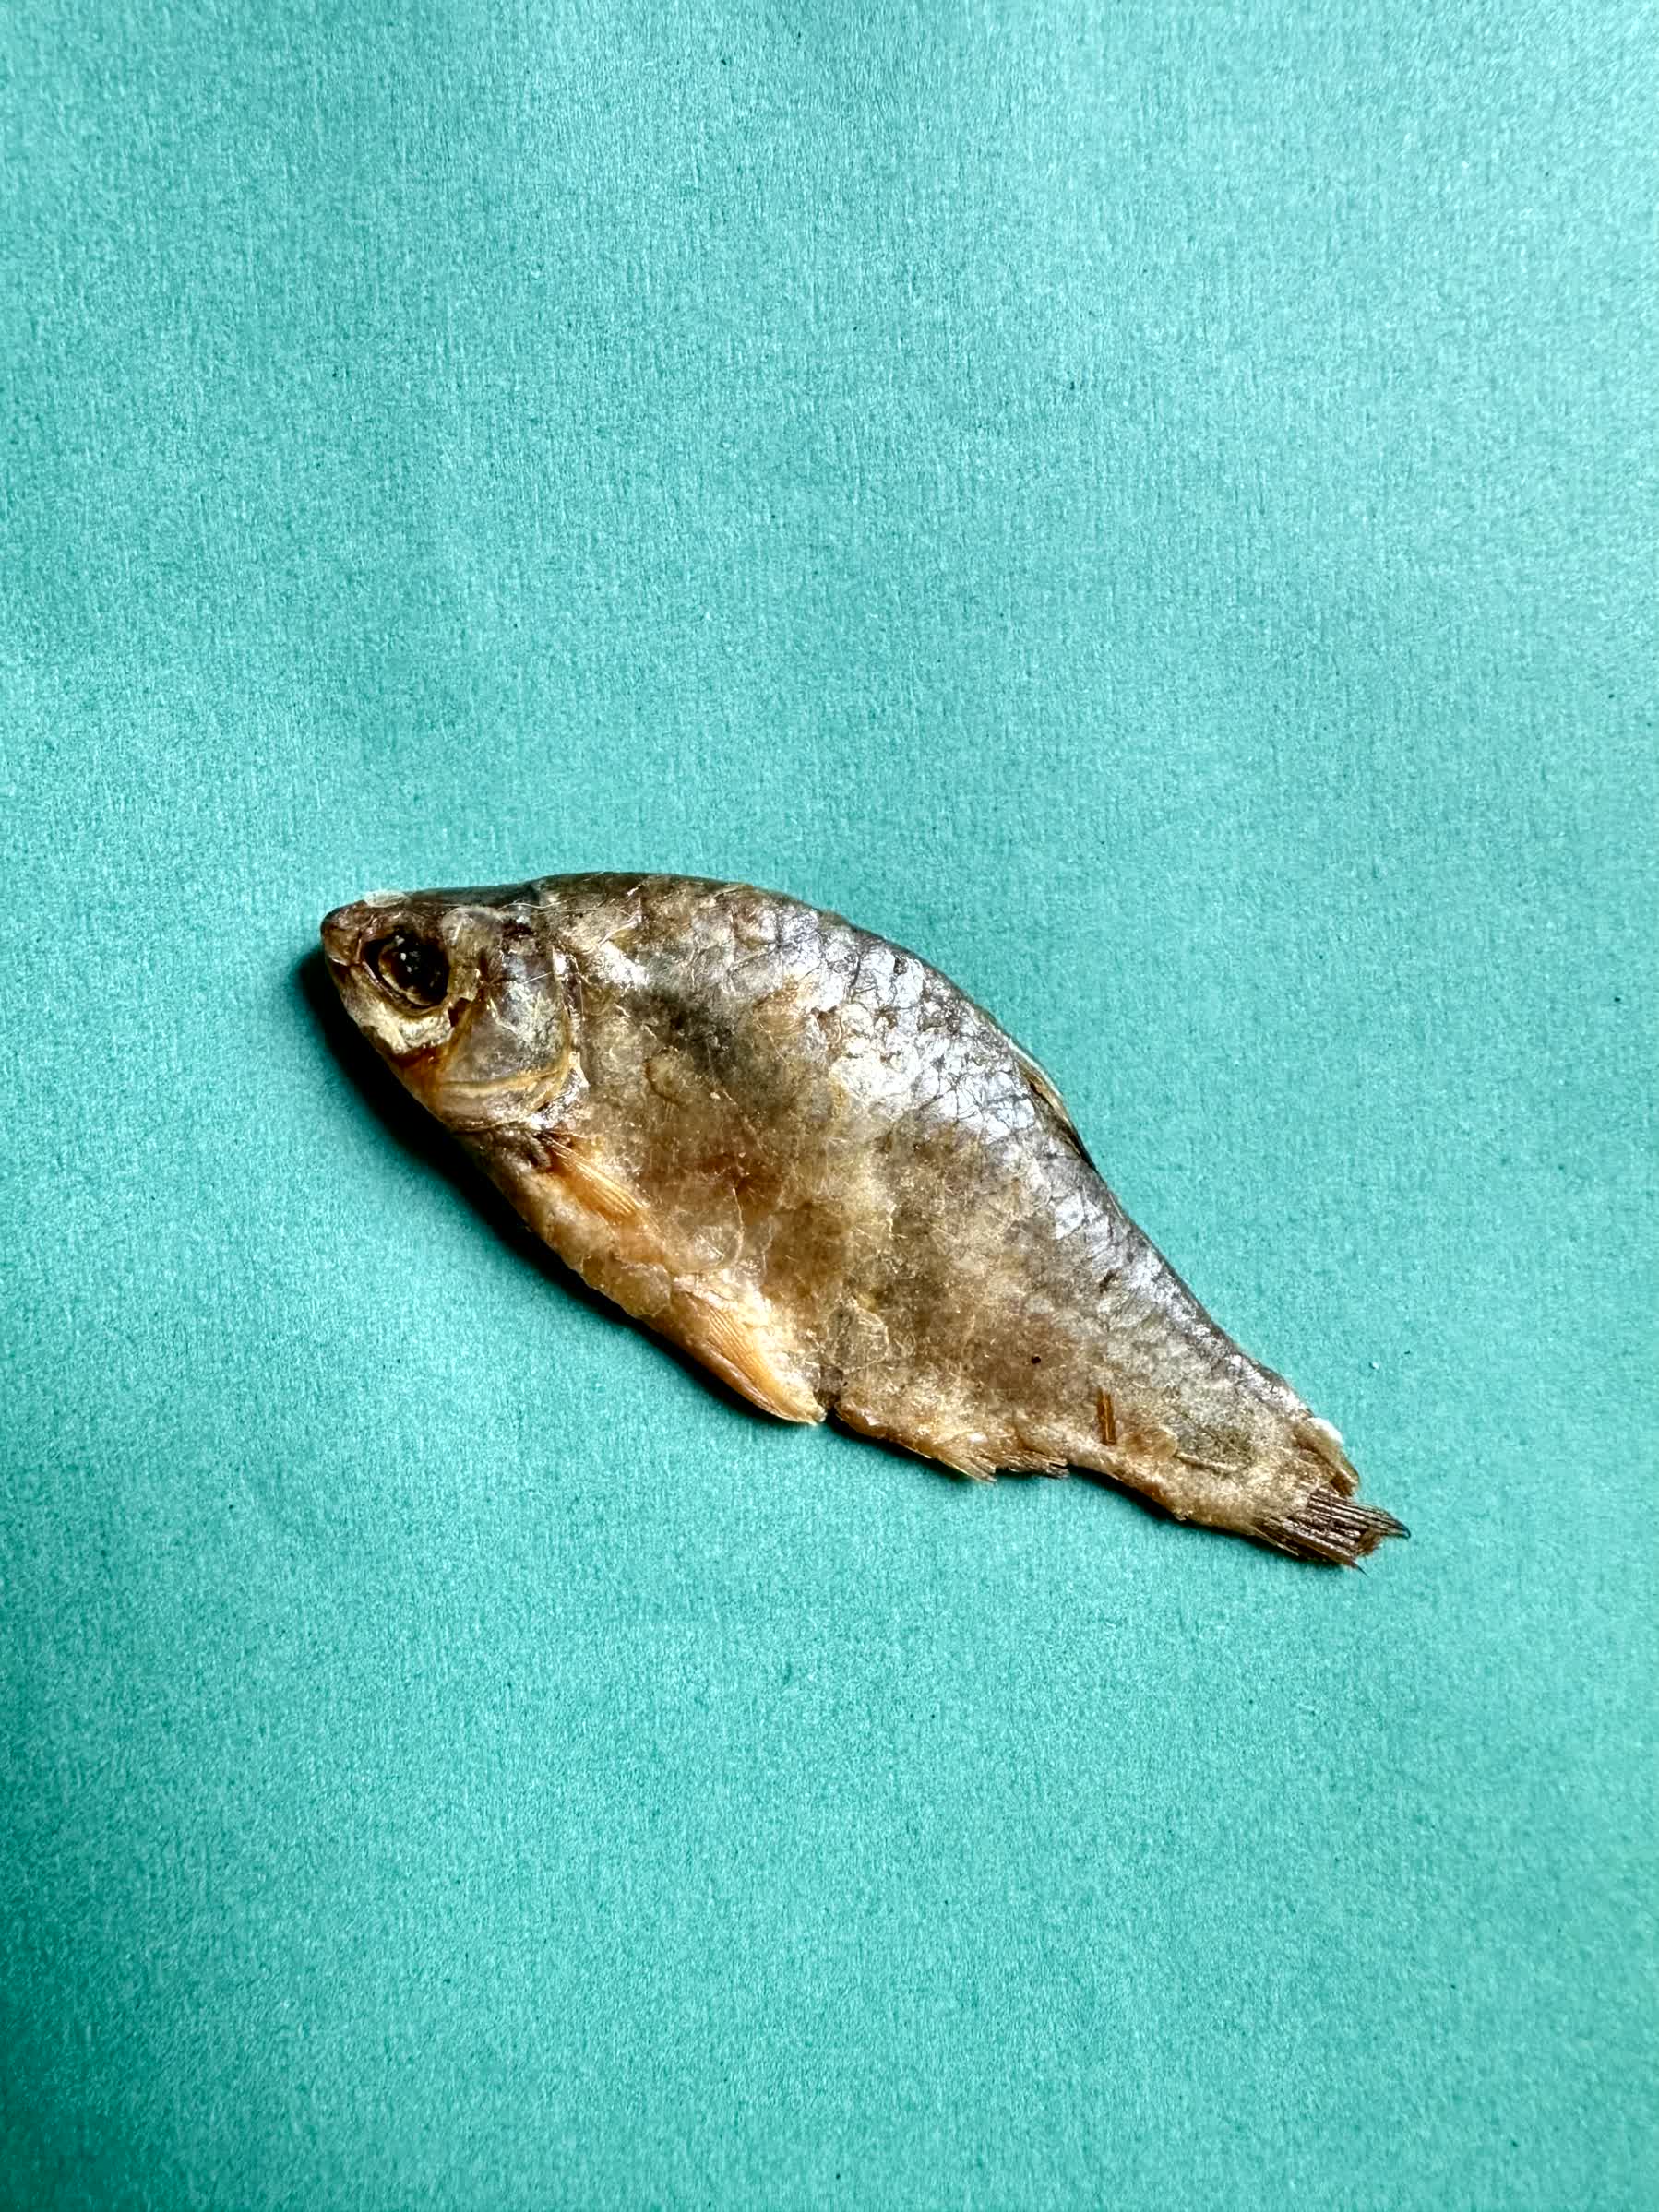
Species: puti chepa